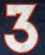
Number: 3